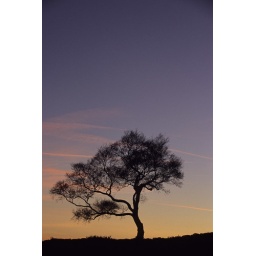
A lonely tree stands in front of a late winter sky in the Peak District. South Yorkshire, UK.